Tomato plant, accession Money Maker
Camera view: bottom (45 deg); turntable rotation: 150 degrees
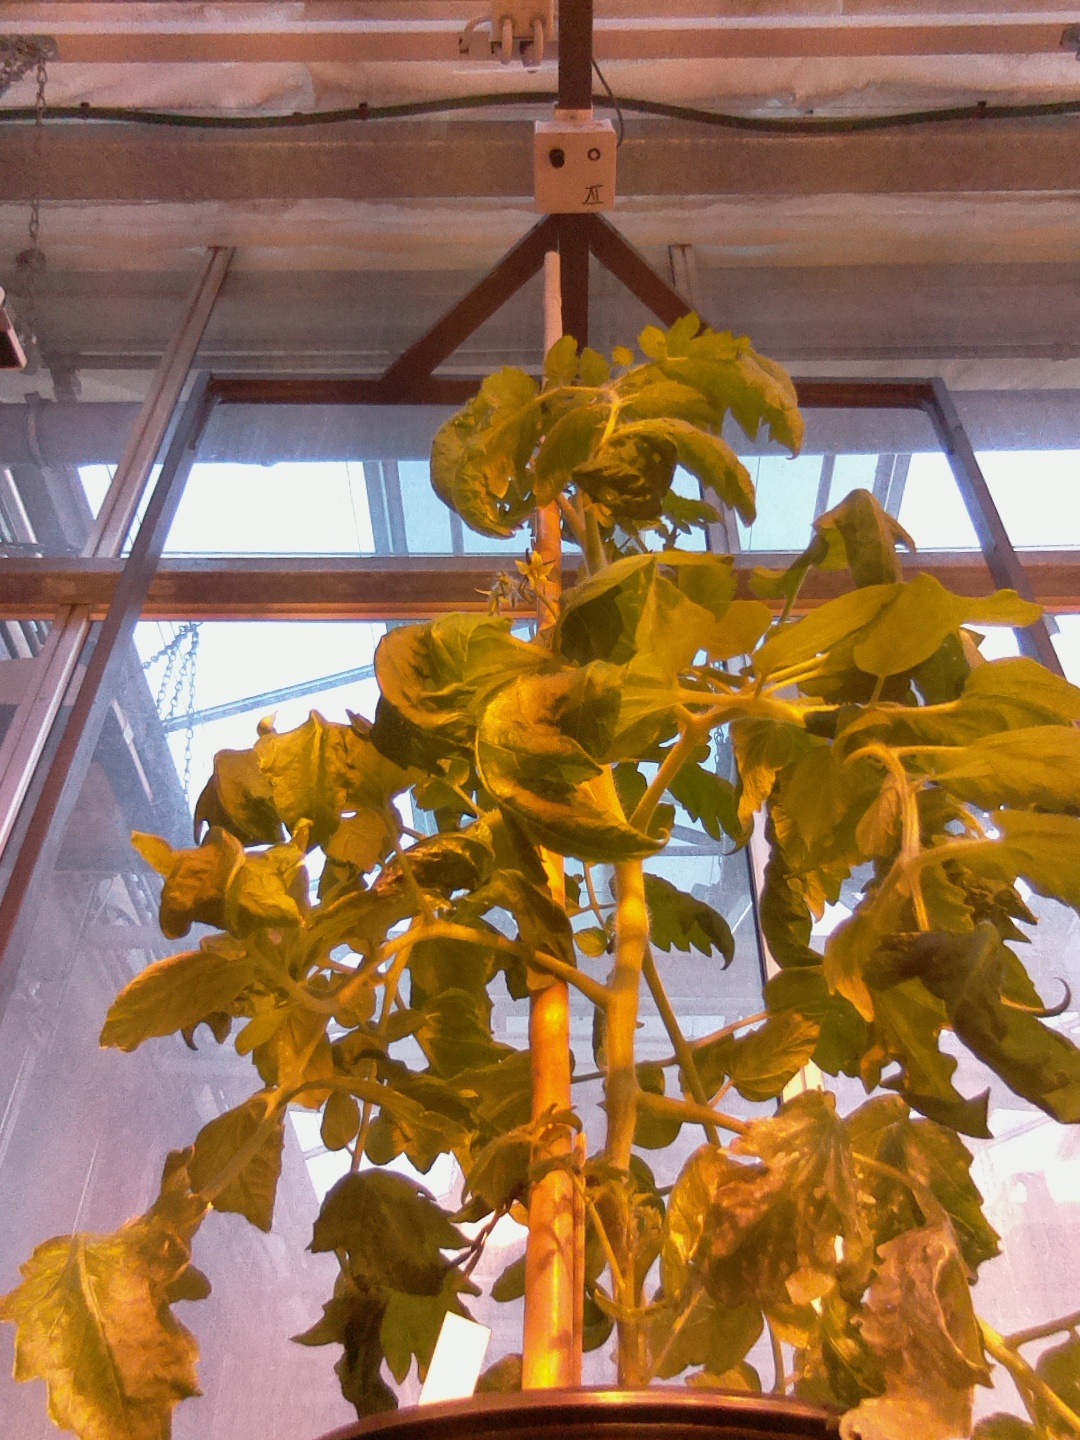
BBCH growth stage 62: 20%-30% of flowers open